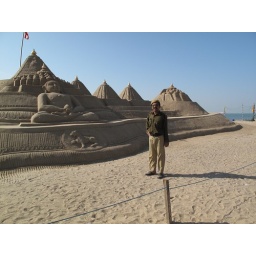
Kasham Uther standing guard in front of the sand temple at Wind fard beach in Mandvi, Gujarat